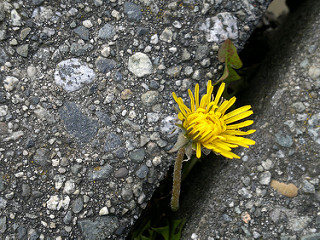
Flower: dandelion